Low Cut Connie

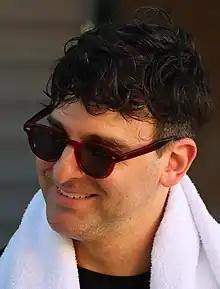
Adam Weiner in 2022

While living in New York City, he played piano in gay bars, karaoke bars, restaurants, and ballet classes— often under the name Ladyfingers. He toured throughout North America and Europe playing to sometimes unforgiving crowds in dive bars, honky tonks, anarchist squats, warehouses and drag bars.